Generalstabsarzt

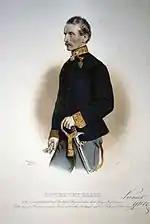
Generalstabsarzt Felix Ritter von Kraus, 1864

of the Wehrmacht was comparable to the , as well as to the and of the Waffen-SS.